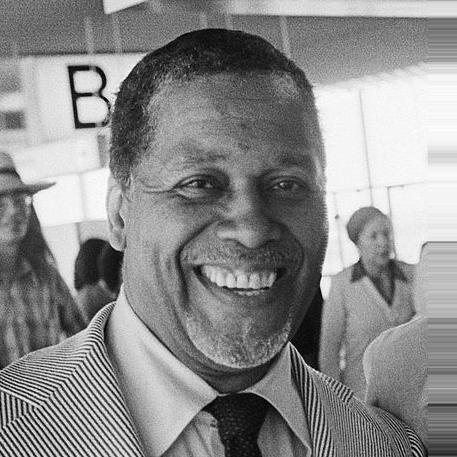
Age: 56